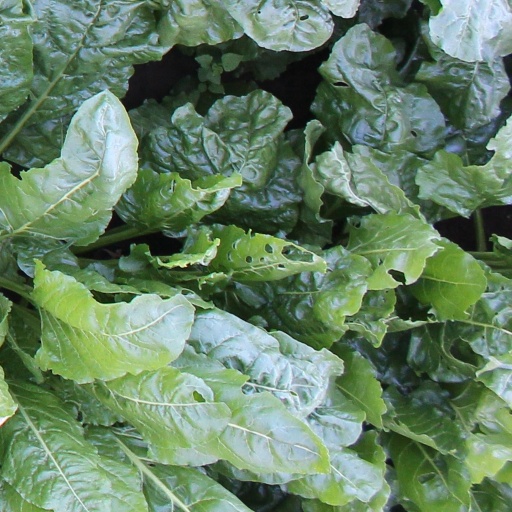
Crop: sugar beet